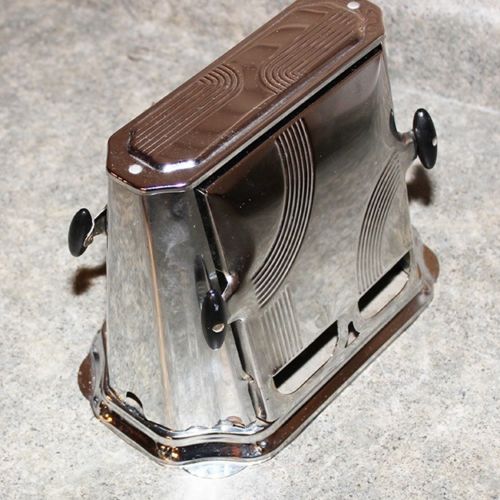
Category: toaster